Randall Franks

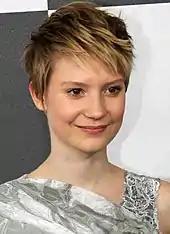
Mia Wasikowska 2010

The Appalachian has a notable lineage that connects him to several key figures in both American and European history. He is a cousin to American founding fathers George Washington and Thomas Jefferson, and shares kinship with other U.S. Presidents including John Adams, James Madison, and James Monroe. Remarkably, of the 56 signatories of the United States Declaration of Independence 48 were his family members. His ancestry also traces back to significant European royal houses: the English House of Tudor and House of Plantagenet, the French Capetian Dynasty, the Russian Rurik Dynasty, and the Scottish House of Bruce and House of Stuart. Among his grandfathers, he counts King Edward III and King Henry VIII of England, the latter being an uncle, King James IV and Robert the Bruce of Scotland, and King Philip IV of France. This extensive lineage underscores his deep historical and royal connections.